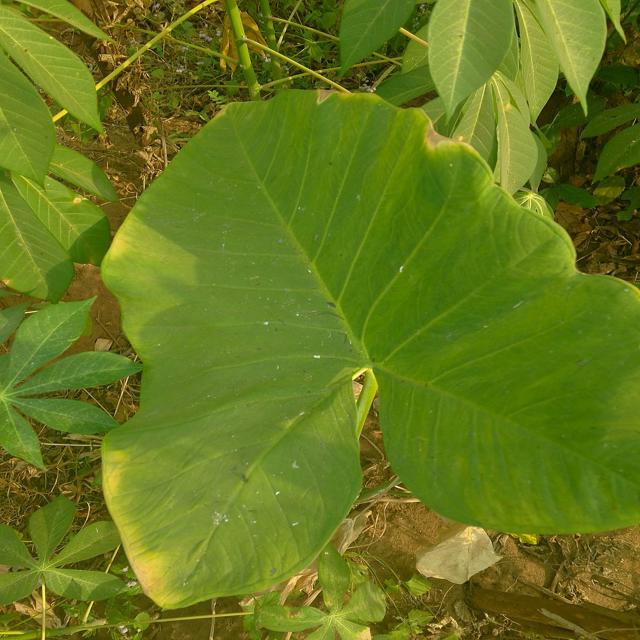
Label: Early_Blight